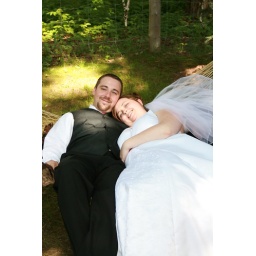
Brad got my dress SOOOOO dirty in this shot!